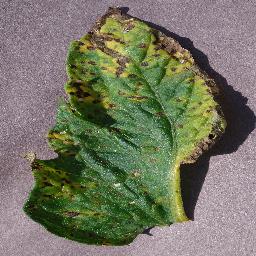
Label: Tomato___Septoria_leaf_spot